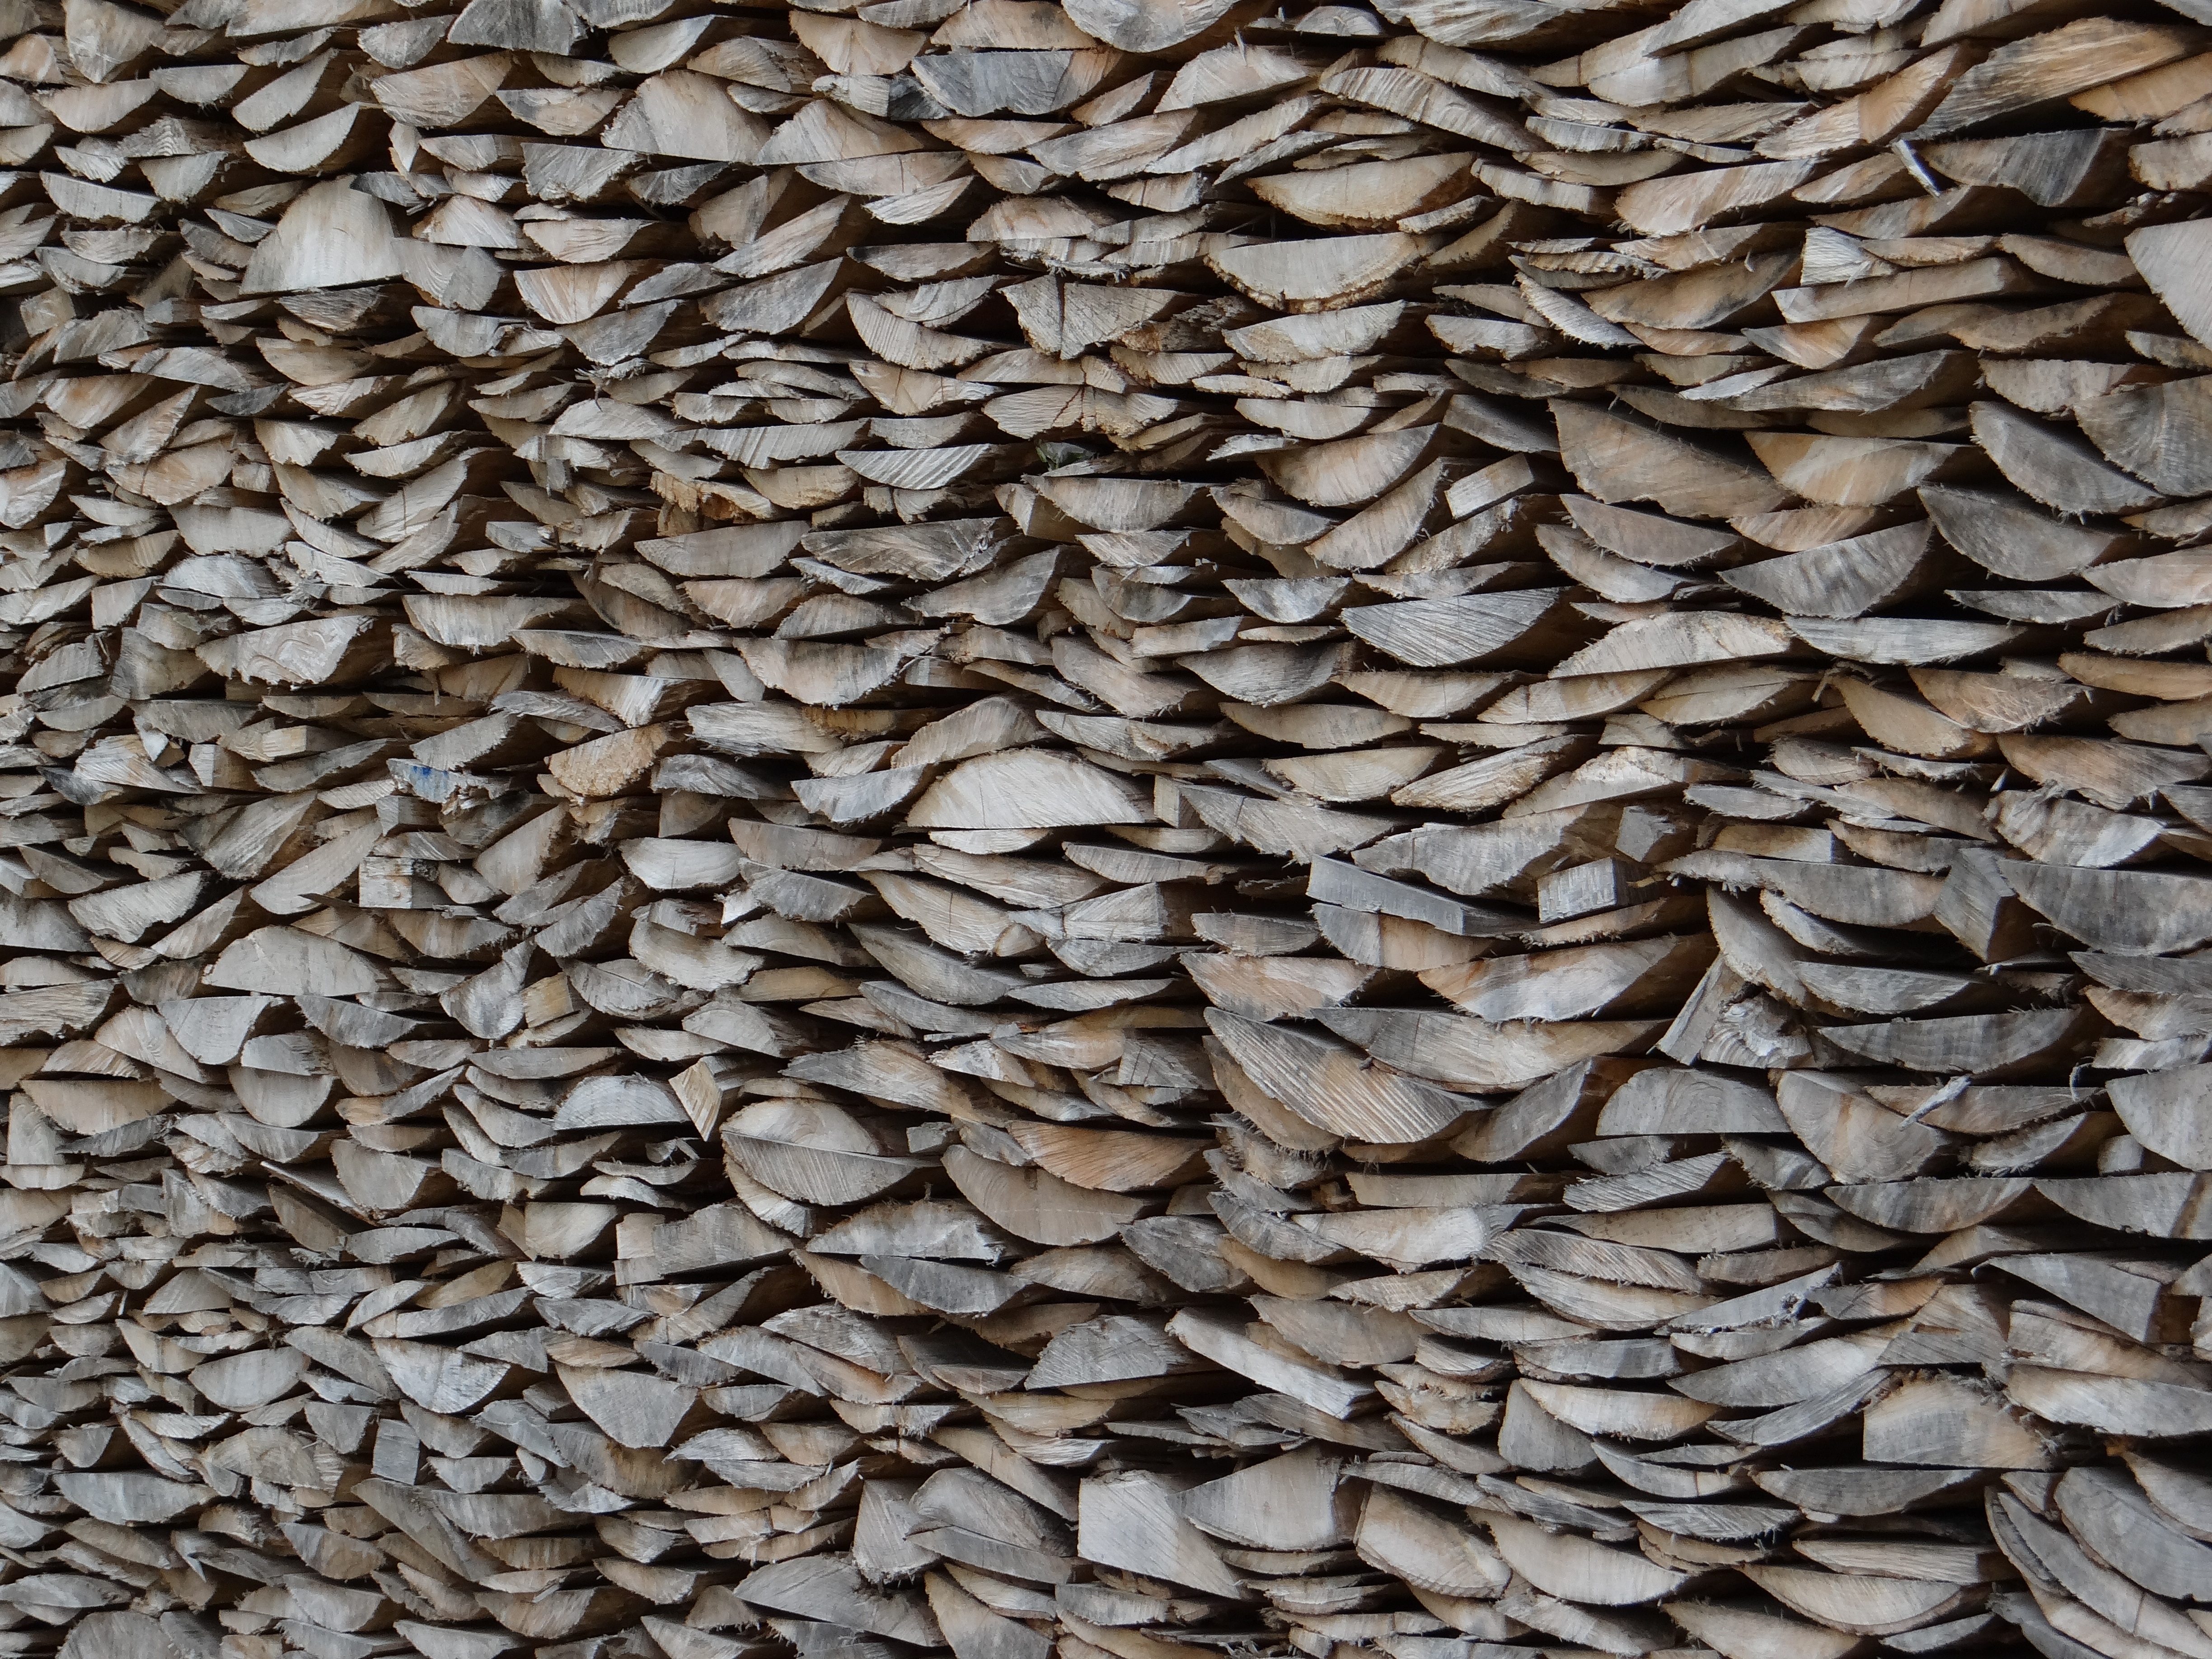
tree, rock, branch, wood, texture, leaf, floor, trunk, pebble, soil, stone wall, firewood, material, storage, close up, gravel, timber, combs thread cutting, stacked up, holzstapel, flooring, sunflower seed, grass family